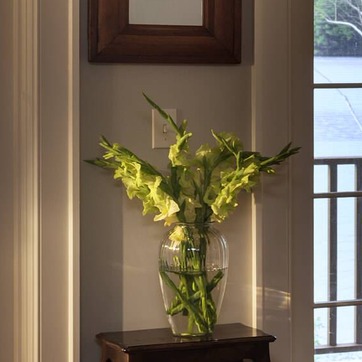
Material: foliage